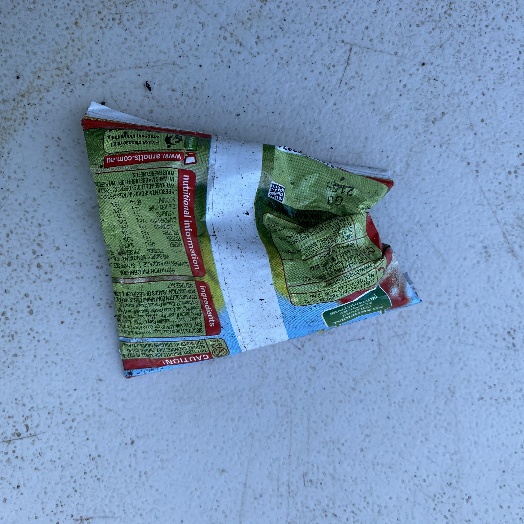
Label: plastics